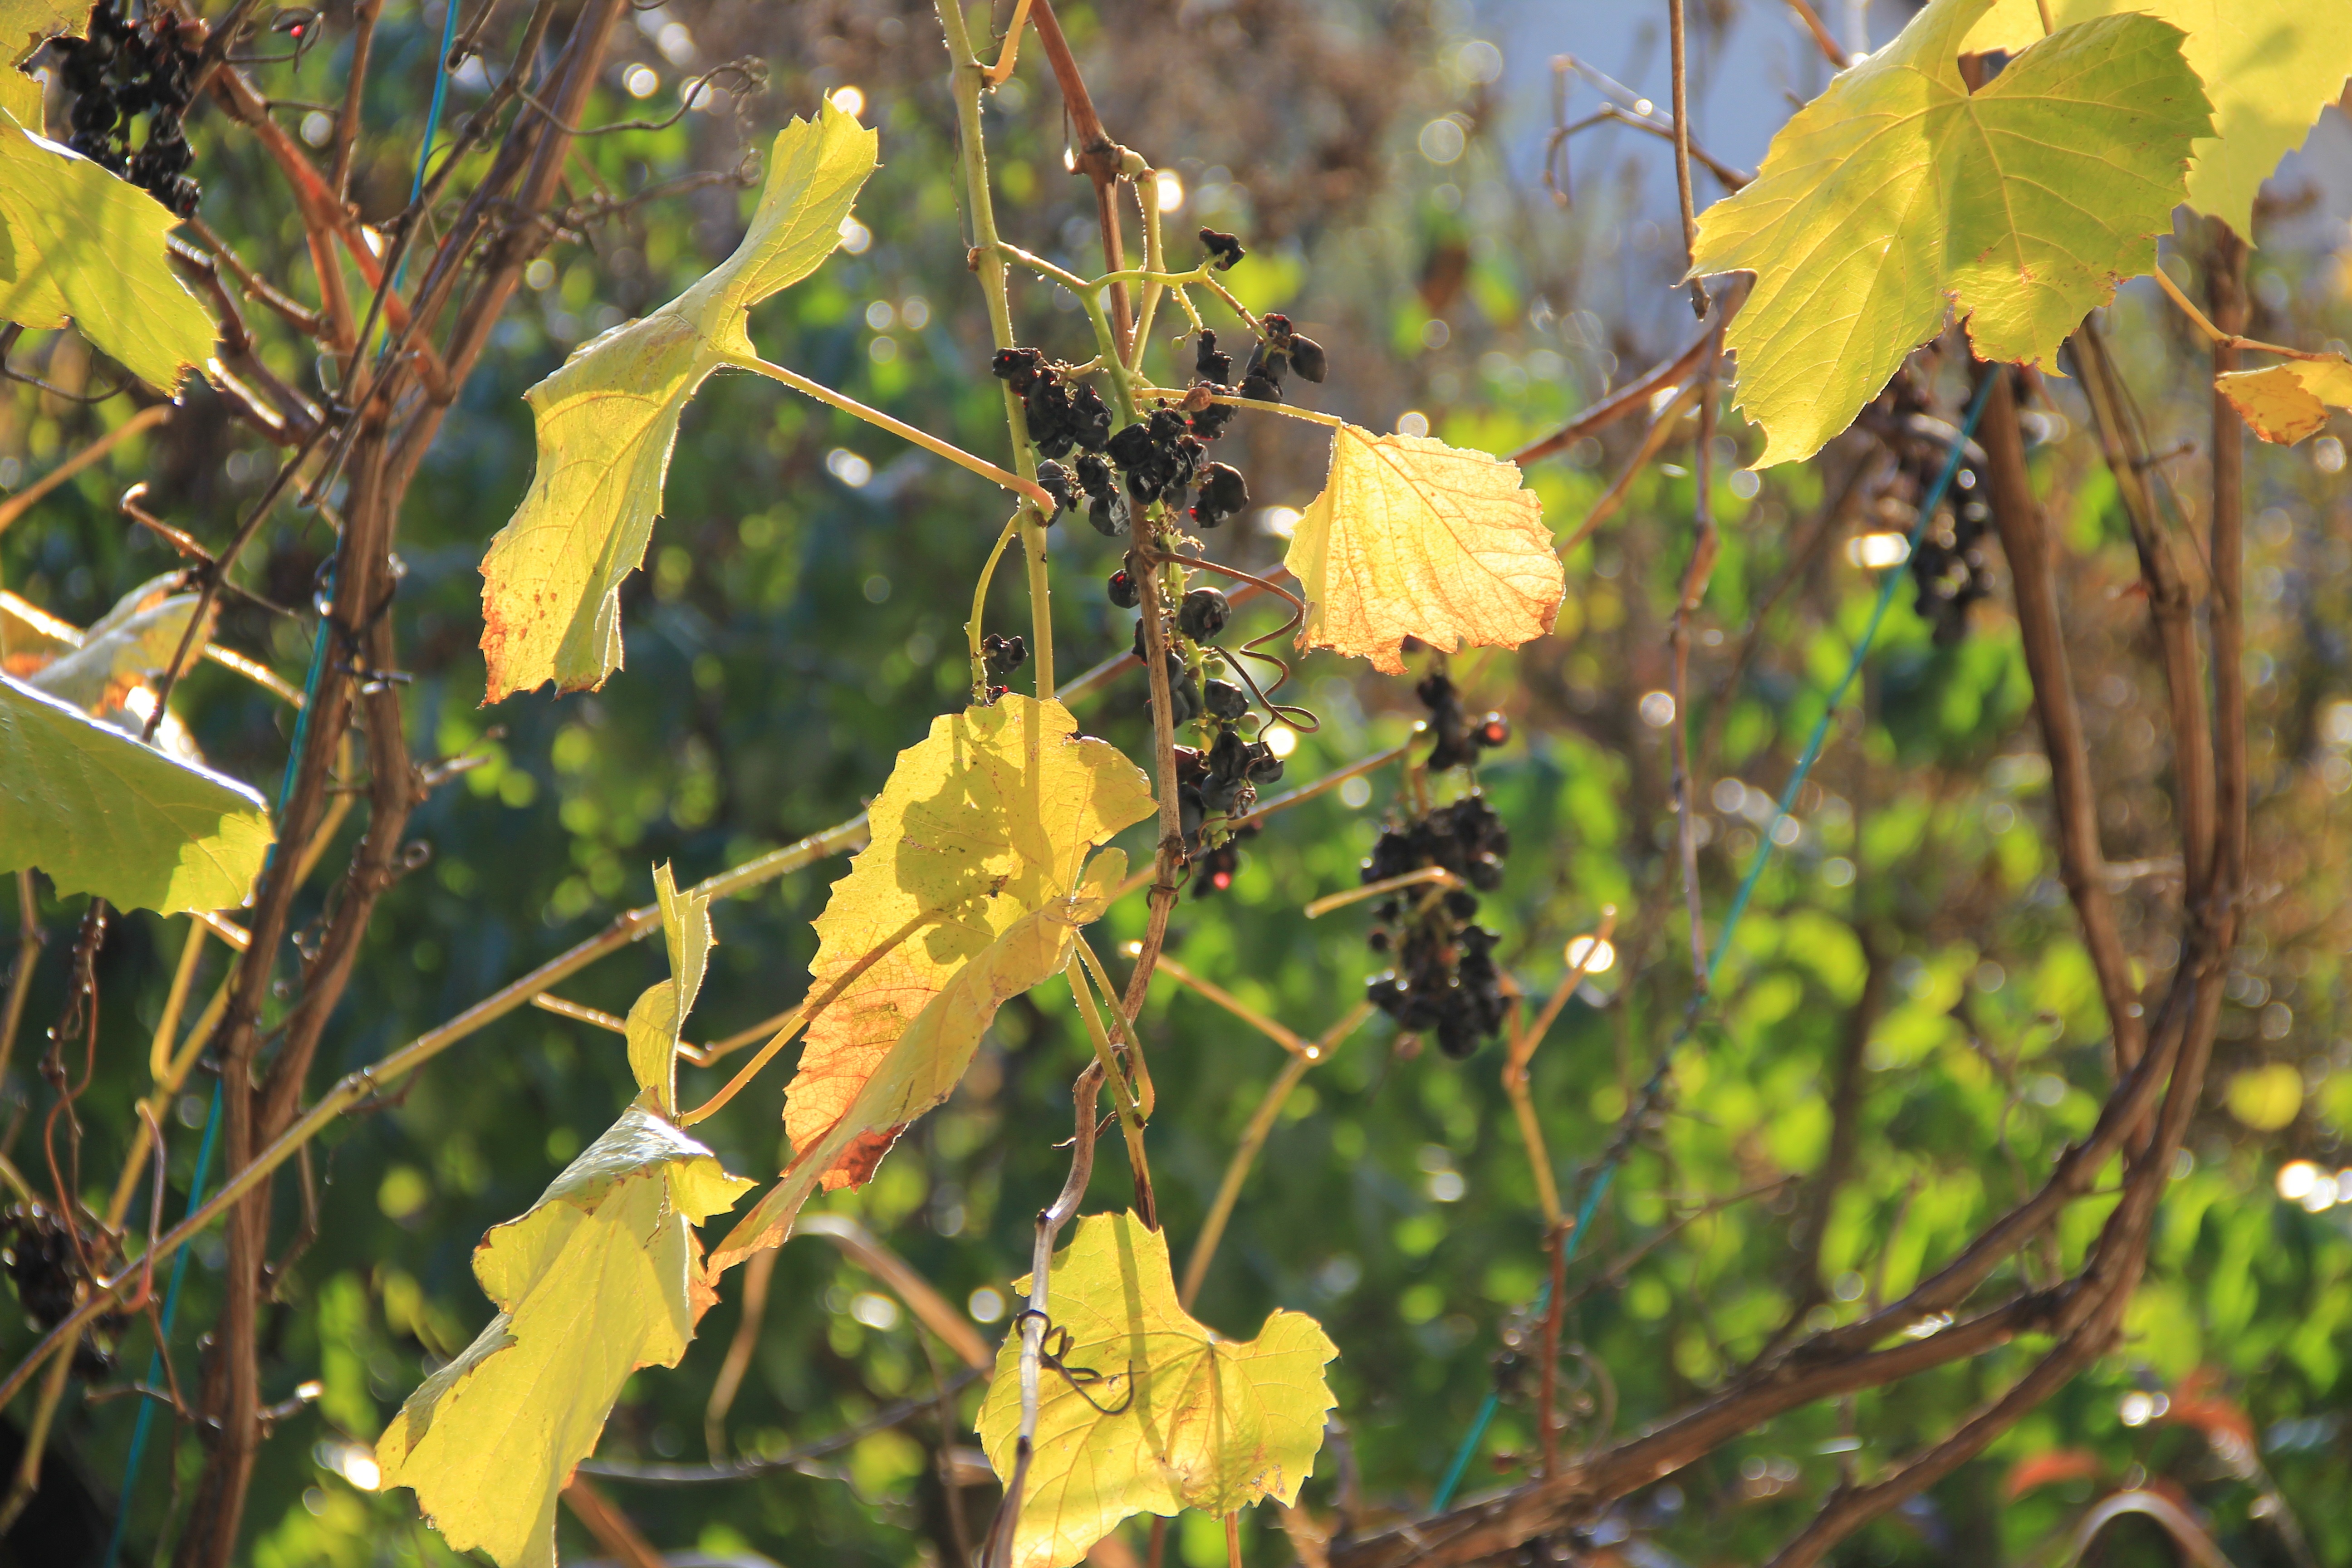
tree, branch, light, plant, grape, sunlight, leaf, flower, food, produce, autumn, botany, yellow, flora, season, leaves, shrub, deciduous, autumn leaves, flowering plant, woody plant, land plant, autumn lights